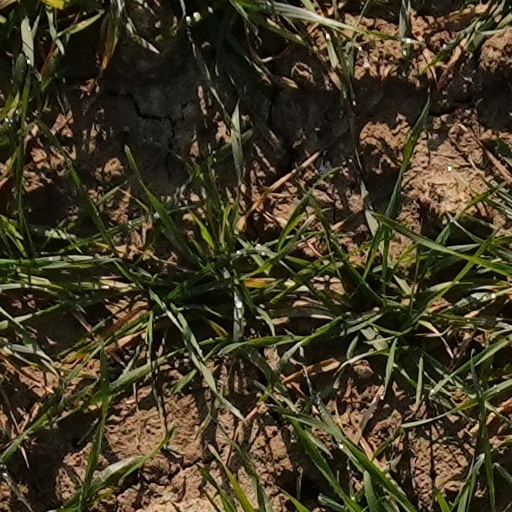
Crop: wheat